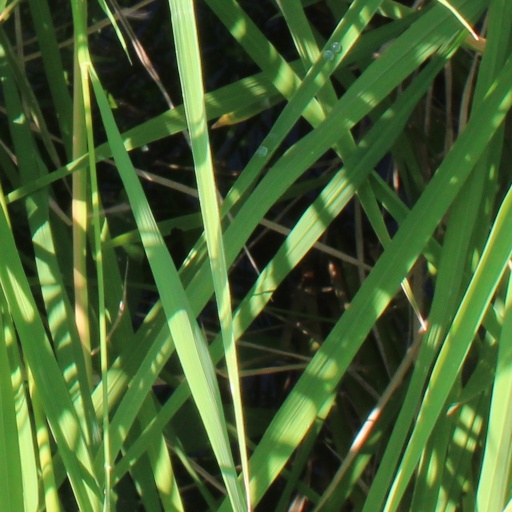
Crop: rice